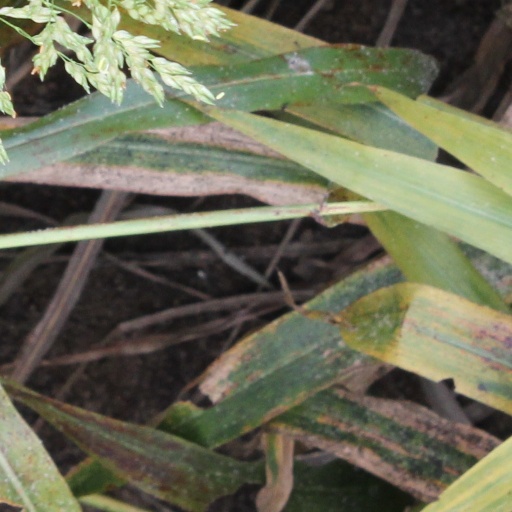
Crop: sorghum